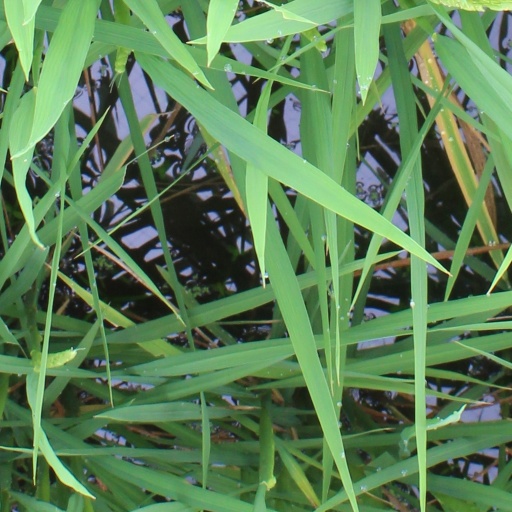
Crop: rice